British National Party

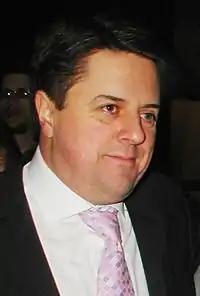
On taking over the party, Nick Griffin dropped its official espousal of the biological superiority of a Nordic race, instead emphasising the need for racial separatism to preserve global "ethno-pluralism".

Tyndall believed the white British and the broader Nordic race to be superior to other races; under his leadership, the BNP promoted pseudoscientific claims in support of white supremacy. Following Griffin's ascendency to power in the party, it officially repudiated racial supremacism and insisted that no racial group was superior or inferior to another. Instead it foregrounded an "ethno-pluralist" racial separatism, claiming that different racial groups had to be kept separate and distinct for their own preservation, maintaining that global ethno-cultural diversity was something to be protected. This switch in focus owed much to the discourse of the French movement which had emerged within France's extreme right during the 1960s. At the same time the BNP switched focus from openly promoting biological racism to stressing what it perceived as the cultural incompatibility of racial groups. It placed great focus on opposing what it referred to as "multiculturalism", characterising this as a form of "cultural genocide", and stating that it promoted the interests of non-whites at the expense of the white British population. However, internal documents produced and circulated under Griffin's leadership demonstrated that—despite the shift in its public statements—it remained privately committed to biological racist ideas.